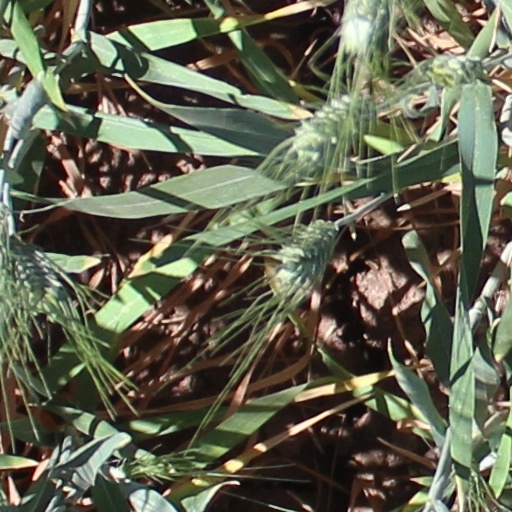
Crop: wheat